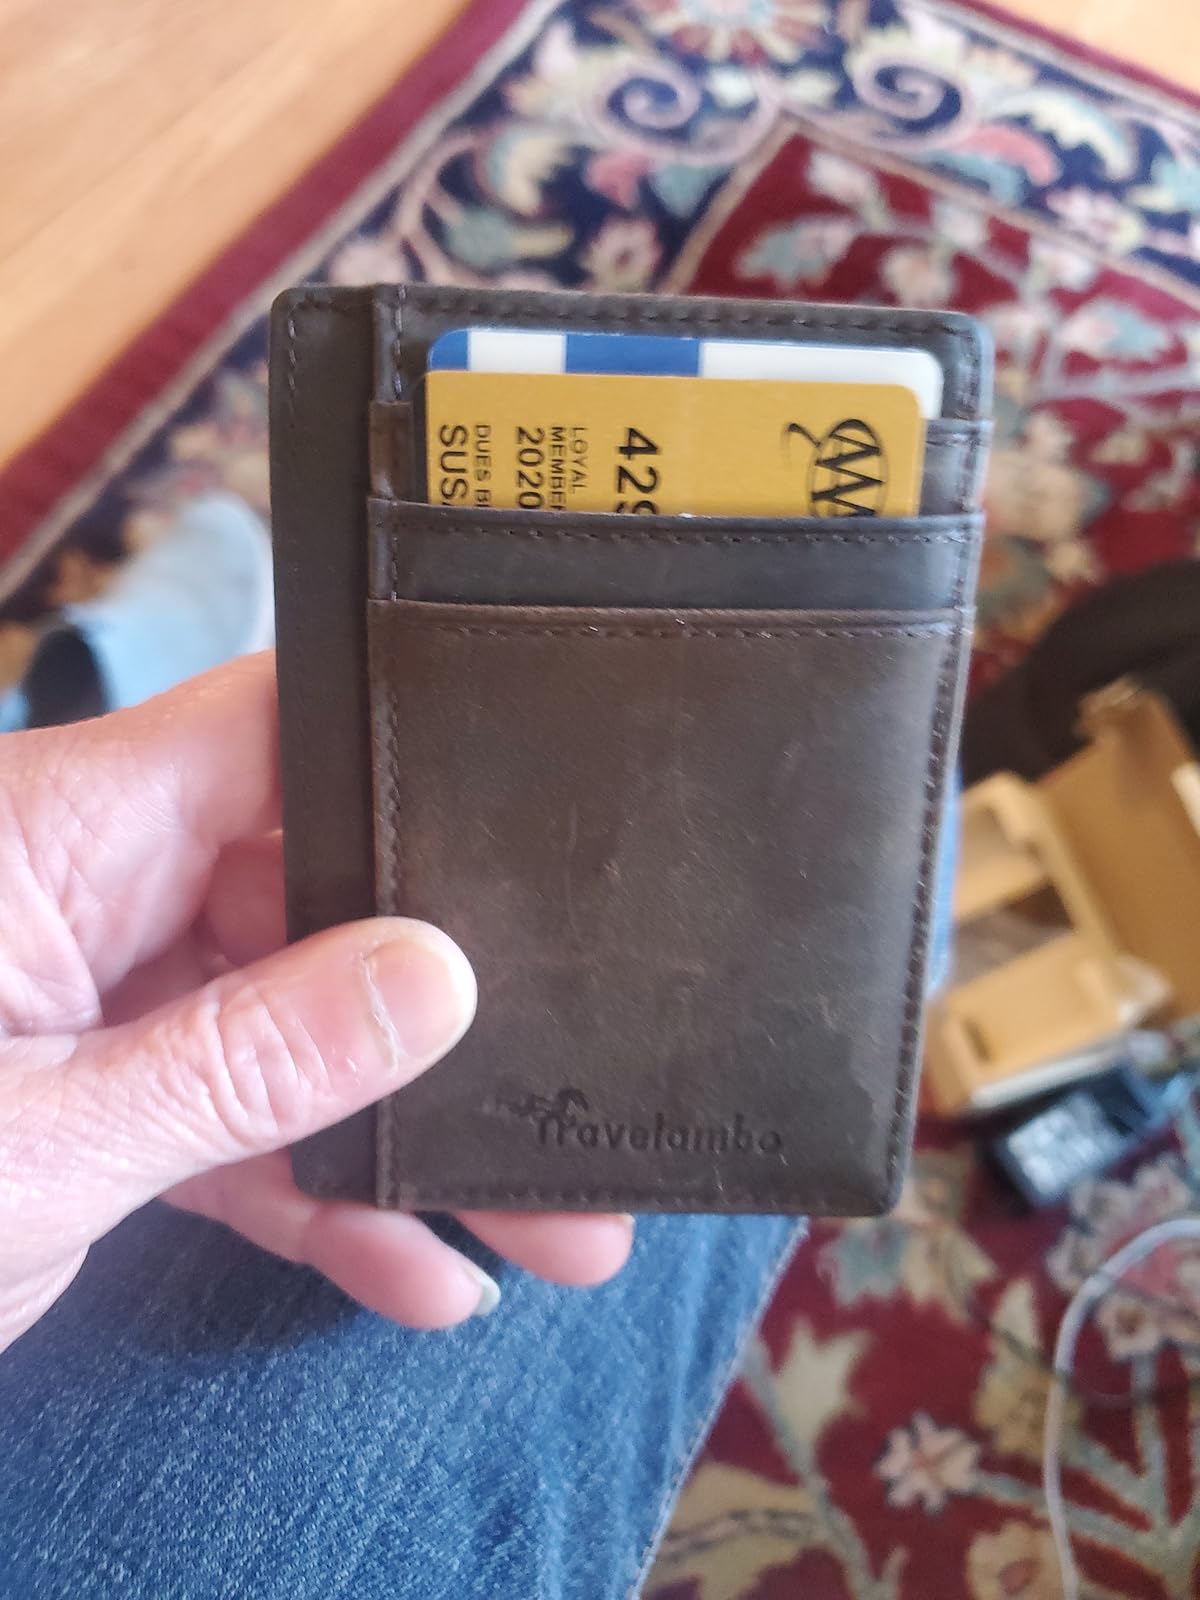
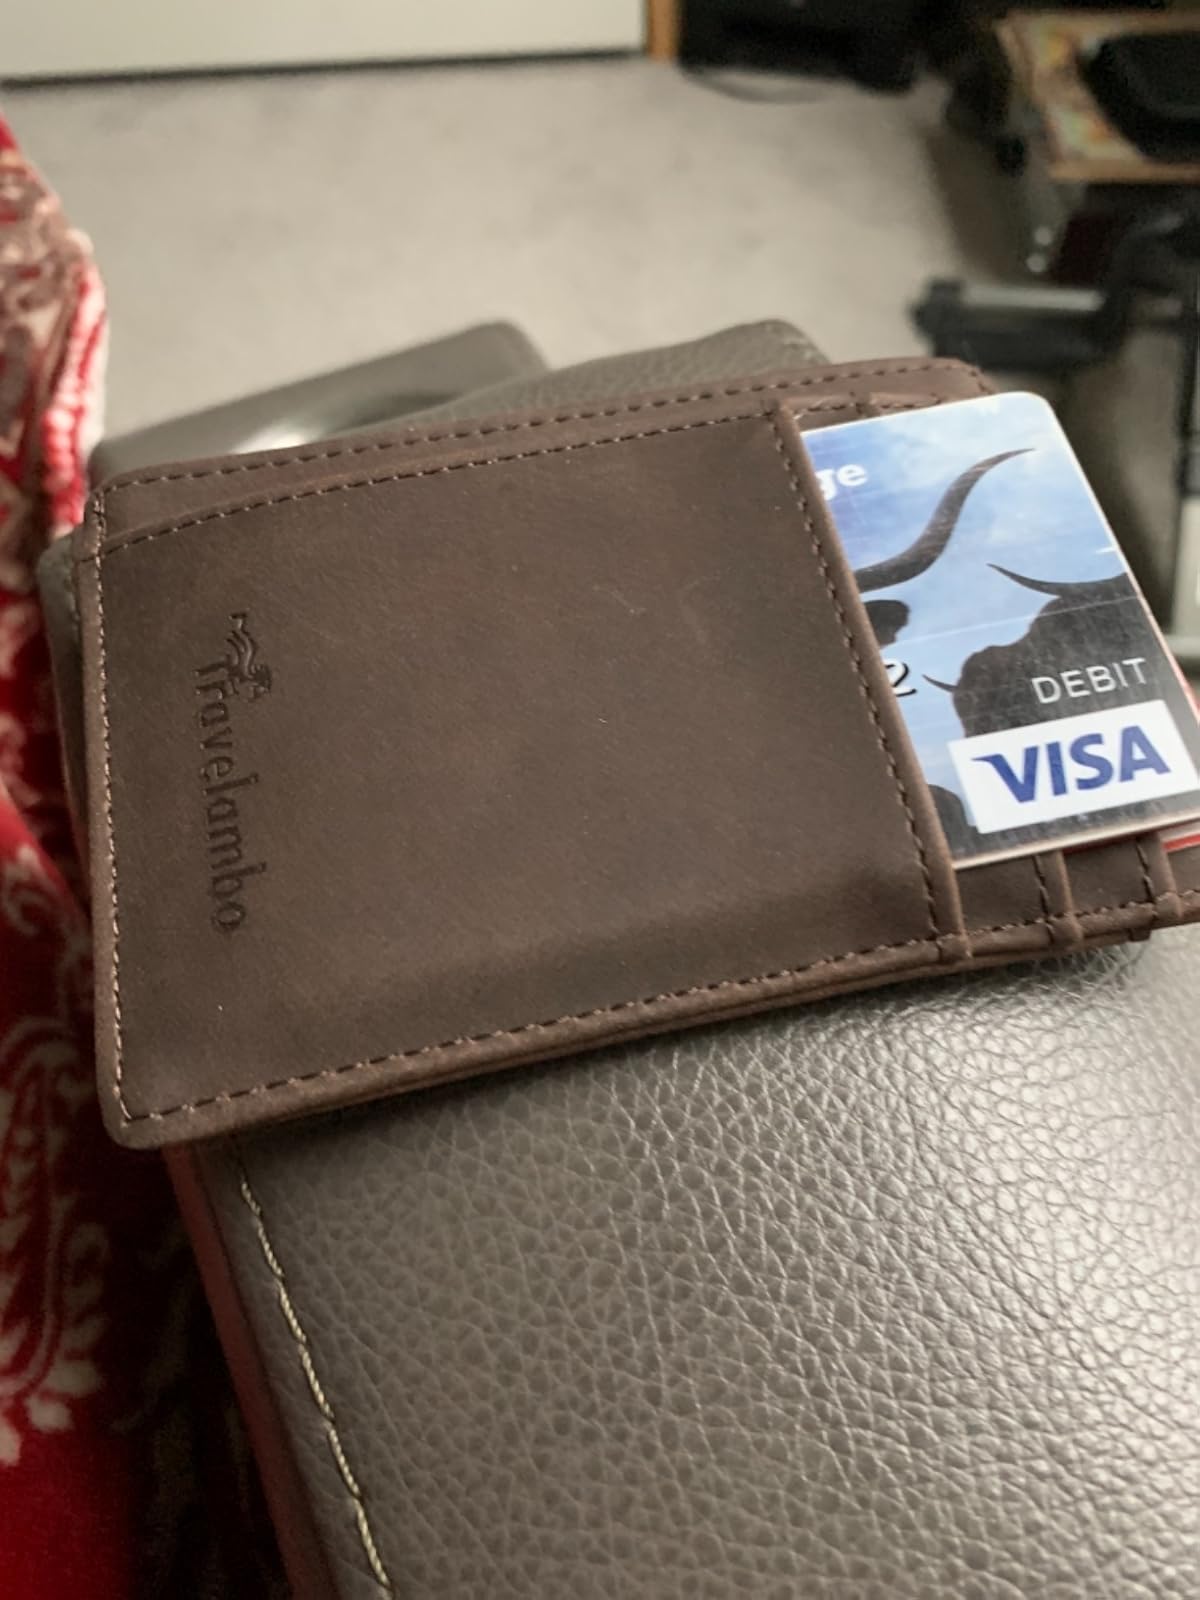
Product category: accessories_wallet
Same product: yes